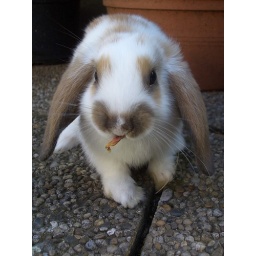
Little bunny boy Mochi in late summer on the balcony, eating some dry flowers he found on the floor :D